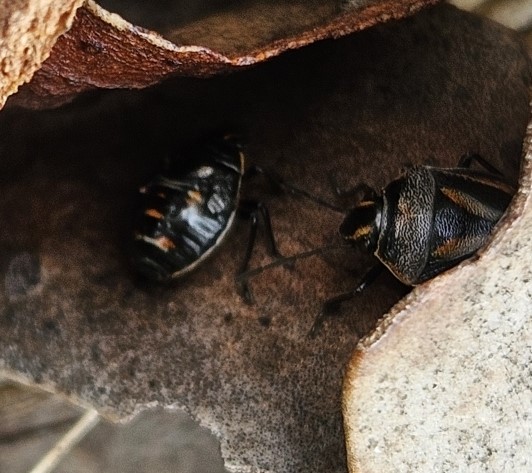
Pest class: stink_bug